Proja
Also known as:
ar - Arabic: بروجا
el - Greek: Πρόγια
he - Hebrew: פרוג'ה
ja - Japanese: プロヤ
jv - Javanese: Proja
ko - Korean: 프로야
mk - Macedonian: Проја
sq - Albanian: Leqeniku
sr - Serbian: Проја
uk - Ukrainian: Проя
Category: bread (bread)
Cuisine: Yugoslavian
Associated cuisines: Yugoslavian
Area: Balkans
Countries: Albania, Bosnia and Herzegovina, Bulgaria, Croatia, Montenegro, North Macedonia, Romania, Serbia, Slovenia
Region: Southern Europe Eastern Europe

The dish is made of corn flour, baking powder, sunflower oil, sparkling water and salt.

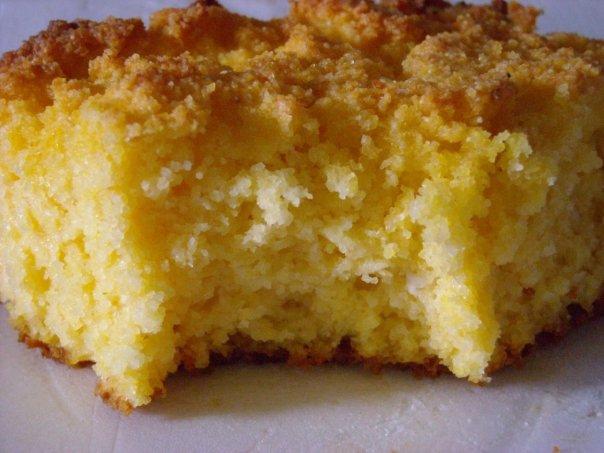